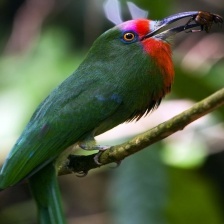
Species: RED BEARDED BEE EATER
Scientific name: NYCTYORNIS AMICTUS
ImageNet parent category: bee_eater